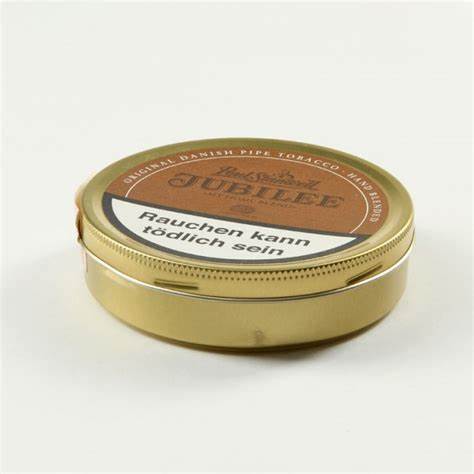
Waste category: metal